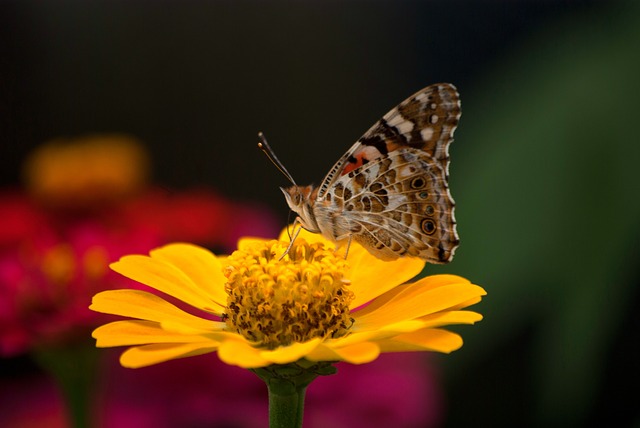
Label: butterfly